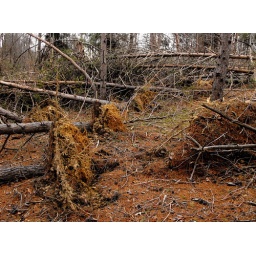
War like damage to stand of pine trees in LBL, wildlife area